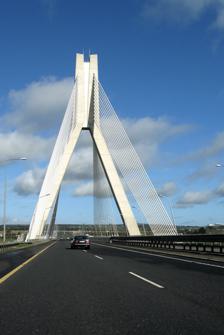
Building: Mary McAleese Boyne Valley Bridge
Country: Ireland
Year built: 2003
Bridge in Ireland For the bridge in Belfast, see Boyne Bridge . Mary McAleese Boyne Valley Bridge M1 traffic crossing the bridge Coordinates 53°43′04″N 6°23′48″W / 53.717866°N 6.396704°W / 53.717866; -6.396704 Carries Four lanes Crosses Boyne River Locale County Louth , 3 km west of Drogheda Named for Mary McAleese 's peace process as President from 1997 to 2011 Maintained by Celtic Roads Group Characteristics Design Cable-stayed bridge Total length 352.5 m Width 34.5 m Height 95 m Longest span 170 m No. of spans 6 Piers in water 0 Clearance above 20 m History Designer Roughan & O'Donovan Construction start May 2000 Construction end 2003 Opened 9 June 2003 Location The Mary McAleese Boyne Valley Bridge is a cable-stayed bridge in County Meath , and County Louth , Ireland . It spans the Boyne River 3 kilometres (1.9 mi) west of Drogheda on the county boundary between County Meath and County Louth and is part of the M1 Northern Motorway . When it opened in June 2003, it was the longest cable-stayed bridge in Ireland until 19 October 2009, when the River Suir Bridge opened on the N25 . Due to environmental concerns, an Environmental Impact Statement (EIS) was carried out for the bridge separately from the M1 EIS—the first such formal EIS carried out and published for a bridge in Ireland. The bridge was built from 2000 to 2003. It was designed Roughan & O'Donovan consulting engineers, who were awarded the ACEI Presidential Award in 2005 for the design. Overview Designing a road bridge over the Boyne was not an easy task. At the chosen point, 3 kilometres (1.9 mi) upstream from Drogheda, the ground level on the south is elevated, with a sudden drop while the north bank slopes gradually down to the river. The area is environmentally sensitive, especially the reed beds on the north bank and the flora and fauna of Yellow Island in the middle of the river. The area has a rich heritage as it is also situated adjacent to the area in which the Battle of the Boyne took place in 1690. The answer was a cable-stayed bridge. Although at a cost of €35 million it would be more expensive than a standard road bridge, it could incorporate a much longer main span without the need for supports in the river, so the engineers could protect the river and the island from any interference. It would also look attractive, with a tall pylon at the south side and cable stays fanning out from it, supporting the main structure. Construction was carried out by Cleveland Bridge & Engineering Company . Construction methodology by Richard Hornby & Bruce Ramsay of Cleveland Bridge. The bridge is the first cable stay bridge in the world constructed using the incremental launching method (ILM) for the superstructure erection. The construction was commenced in May 2000 and the bridge opened on 9 June 2003. The bridge is managed under a public-private partnership between the National Roads Authority on behalf of the Irish Government and a private company, Celtic Roads Group. The concession company has an obligation to maintain the road for 30 years. The bridge and motorway are tolled in both directions to finance its construction and maintenance, and to generate profit for Celtic Roads Group. In 2006, the Bridge was awarded the Excellence Award (Civil) from the Association of Consulting Engineers of Ireland. Name In October 2012, Meath County Council proposed renaming the Boyne River Bridge after former President of Ireland , Mary McAleese to honour her contribution to the Northern Ireland peace process . The name Mary McAleese Bridge was initially proposed, but some felt the name should reflect the local area, so on 8 June 2013 a ceremony was held to rename the bridge the Mary McAleese Boyne Valley Bridge . References Wikimedia Commons has media related to Mary McAleese Boyne Valley Bridge .